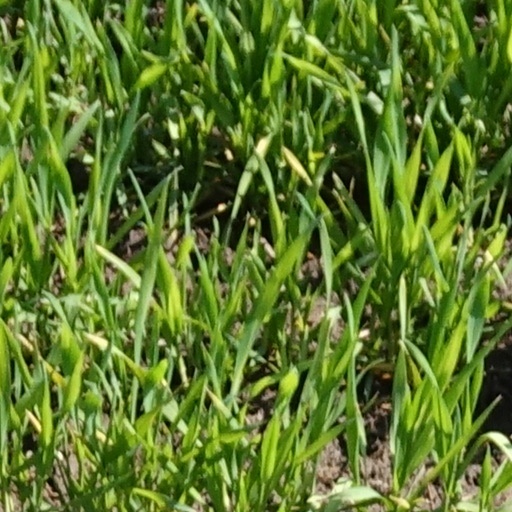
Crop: wheat